Atmospheric railway

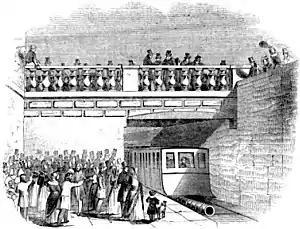
Arriving at Kingstown on the Dalkey Atmospheric Railway in 1844

In 1835, Henry Pinkus patented a system with a square section tube with a low degree of vacuum, limiting leakage loss. He later changed to a small-bore vacuum tube. He proposed to seal the slot that enabled the piston to connect with the vehicle with a continuous rope; rollers on the vehicle lifted the rope in front of the piston connection and returned it afterwards.